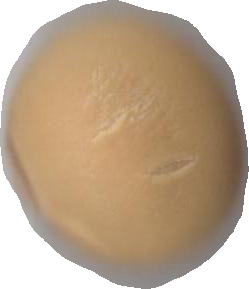
Variety: Dega